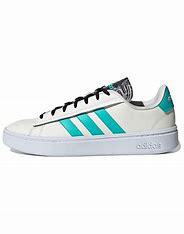
Brand: adidas
Model: neo Adidas NEO Grand Court